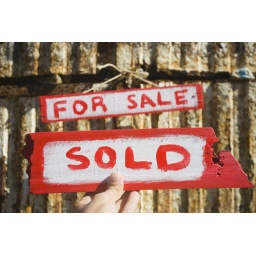
Hand painted for sale sign on an old door with a hand holding a sold sign in front of it.